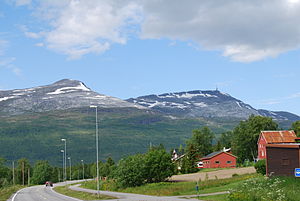
Kistefjellet
Kistefjellet er et bjerg i Lenvik kommune i Troms og Finnmark fylke i Norge. Det har en højde på 1.003 meter over havet, og ligger mellem Gisundet og Rossfjordvatnet. På bjerget står en antennemast ejet af NTV. I sommeren 2008 blev denne forhøjet fra 60 til 78 meter i forbindelse med udbygningen af det digitale sendenet.